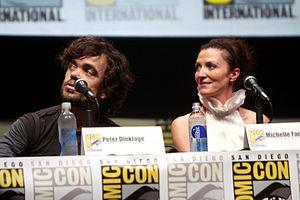
Michelle Fairley, de son vrai nom Michelle Margaret Fairley, 11 juillet 1963 à Coleraine, en Irlande du Nord, au, est une actrice britanno-irlandaise de cinéma, de télévision et de théâtre.